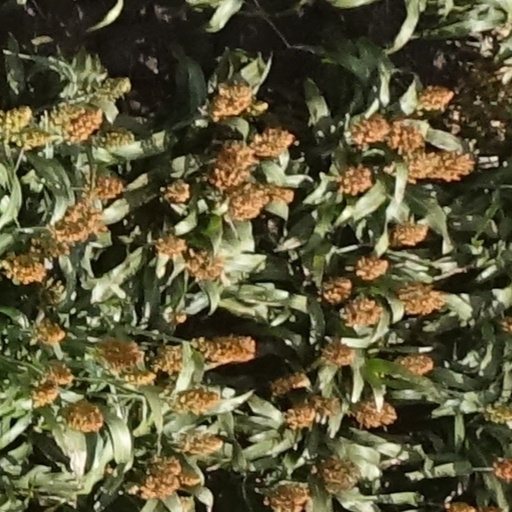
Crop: sorghum